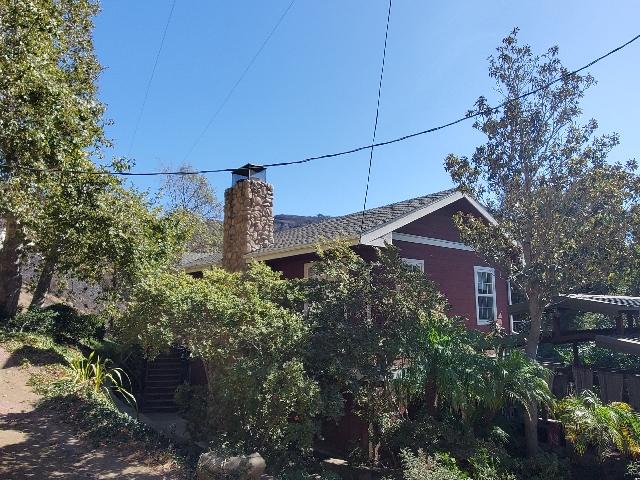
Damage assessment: no_damage